Gershom Scholem

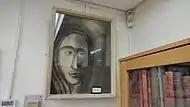
1947 drawing by Trude Krolik of the young Scholem "Baal HaZohar" (Master of the Zohar), in the Scholem collection, National Library of Israel (Hebrew University), Jerusalem

Scholem directly contrasted his historiographical approach on the study of Jewish mysticism with the approach of the 19th-century school of the "Wissenschaft des Judentums" ("Science of Judaism"), which sought to submit the study of Judaism to the discipline of subjects such as history, philology, and philosophy. According to Jeremy Adler, Scholem's thinking was "both recognizably Jewish and deeply German," and "changed the course of twentieth-century European thought."